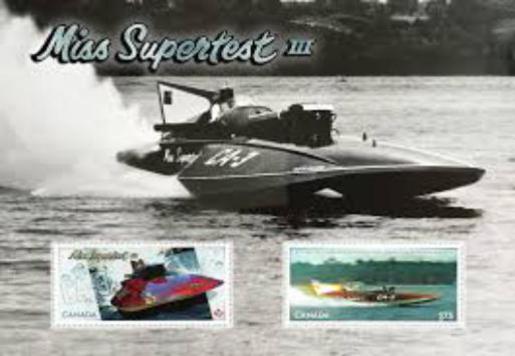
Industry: Transportation